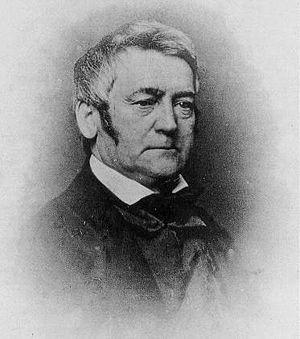
La bibliothèque du Congrès assure la fonction de bibliothèque de recherche du Congrès des États-Unis et, de facto, constitue la bibliothèque nationale américaine.
John Silva Meehan a été le quatrième bibliothécaire de la Bibliothèque du Congrès des États-Unis, de 1829 à 1861.